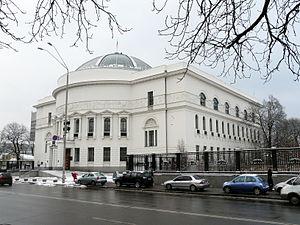
La Rada centrale ou Tsentralna Rada est un corps représentatif constitué en 1917 à Kiev pour gouverner la République populaire ukrainienne, qui mène d'abord une politique autonome par rapport à la Russie avant de devenir un État entièrement indépendant. Cet aboutissement a été le résultat d'un processus progressif, partant d'une représentation des seuls Ukrainiens pour incorporer les autres ethnies et groupes nationaux d'Ukraine, avec le vote de quatre déclarations successives faisant d'abord de l'Ukraine une entité autonome au sein d'une Russie fédérale et démocratique et s'achevant avec l'affirmation de la souveraineté et la complète indépendance nationale de la République nationale d'Ukraine.